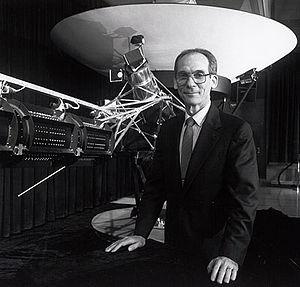
Edward Carroll Stone, né le 23 janvier 1936 à Knoxville dans l'Iowa, est un scientifique américain. Professeur de physique au California Institute of Technology et ancien directeur du Jet Propulsion Laboratory de la NASA.